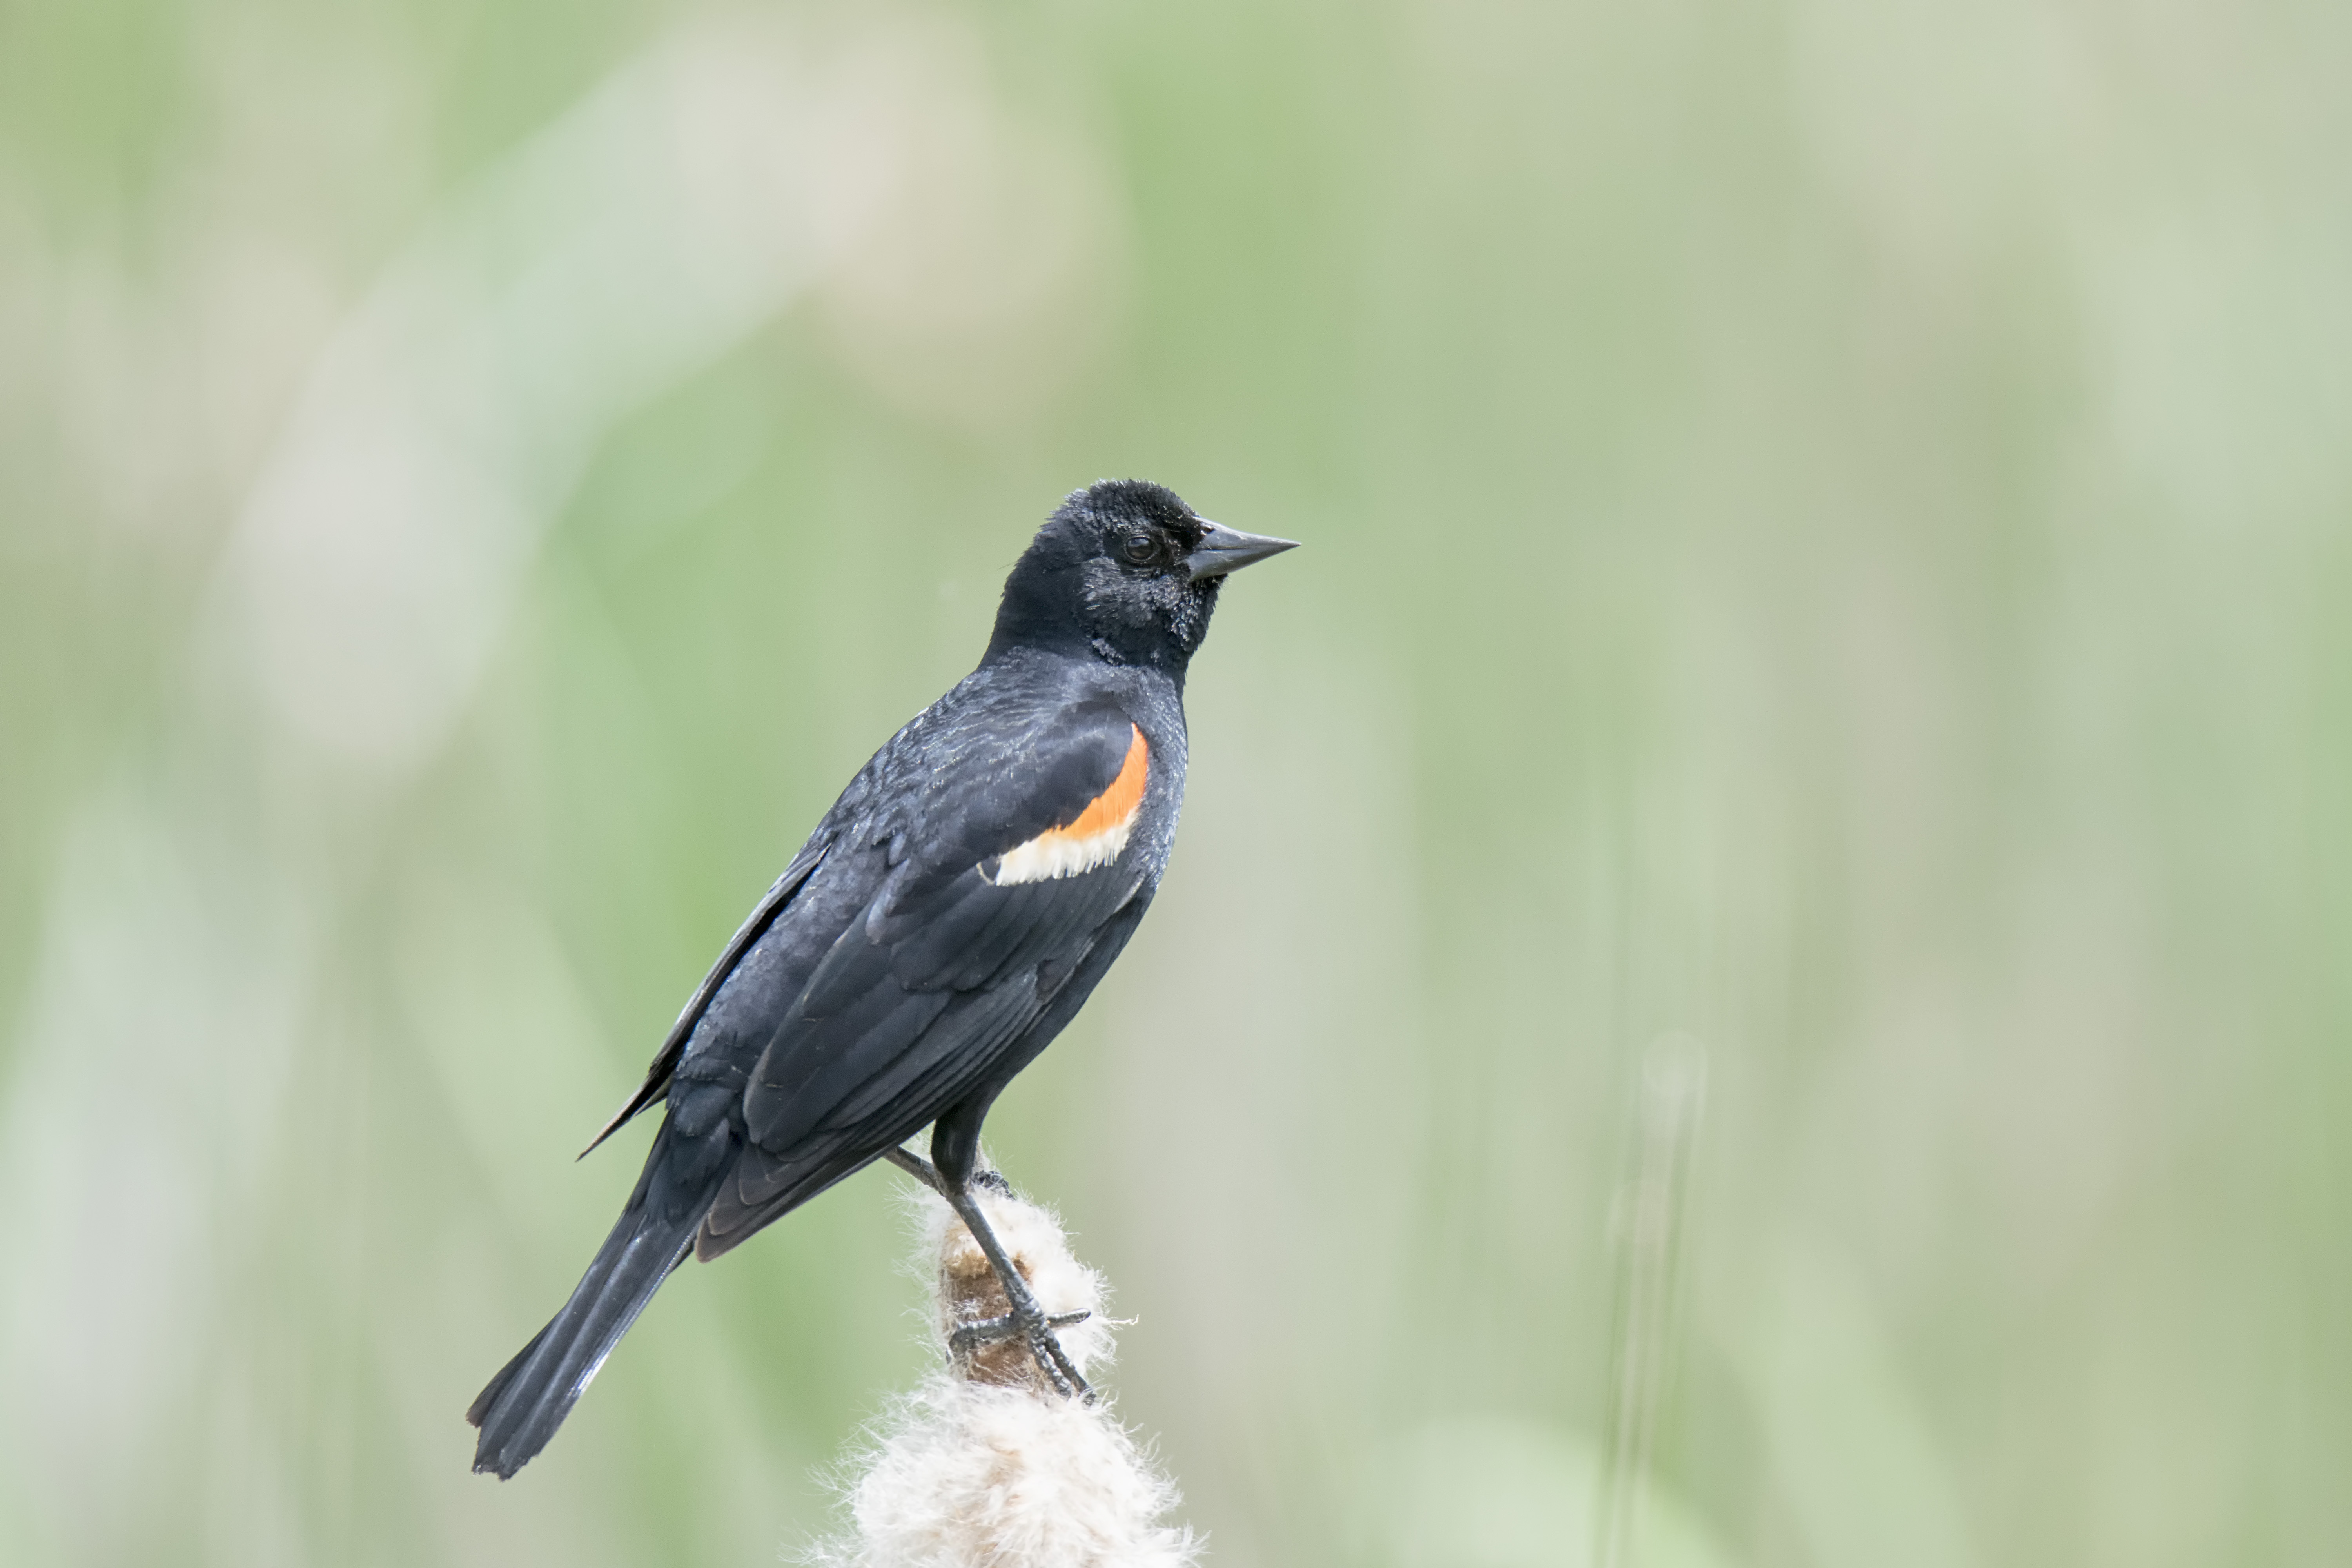
bird, wildlife, red, beak, winged, fauna, canada, a, vertebrate, quebec, blackbird, sherbrooke, oiseau, carouge, paulettes, old world flycatcher, perching bird, emberizidae